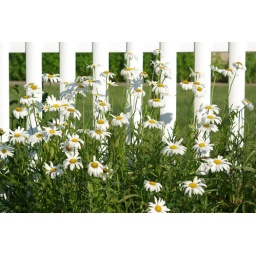
Along the fence in front of our house